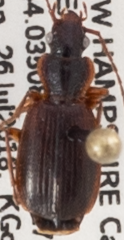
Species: Cymindis neglecta
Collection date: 2018-07-26
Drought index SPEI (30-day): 0.054
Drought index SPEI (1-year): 0.11
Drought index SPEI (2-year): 0.348